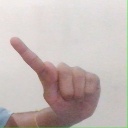
अक्षर: ए